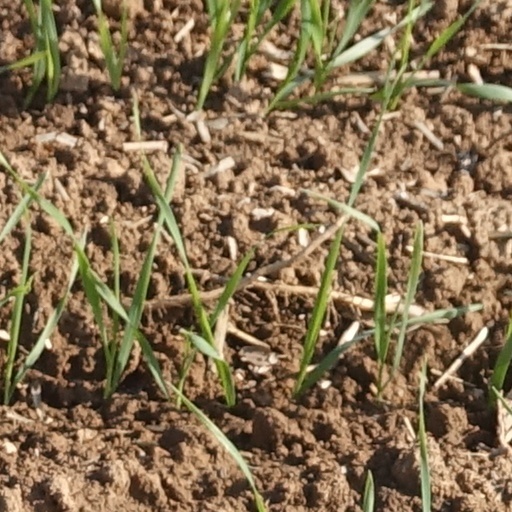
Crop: wheat